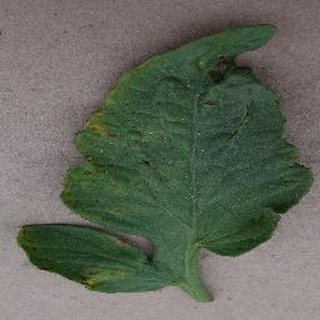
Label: tomato_bacterial_spot